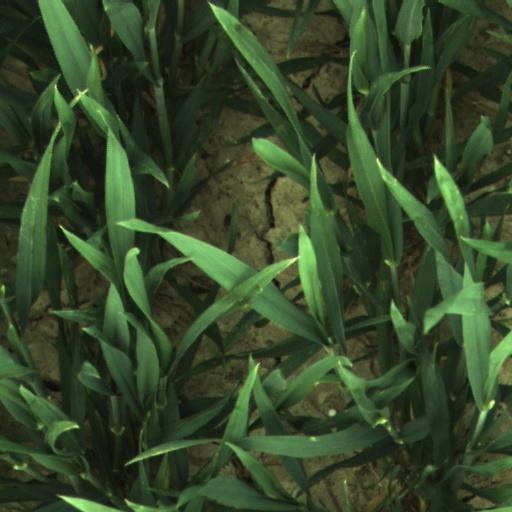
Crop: wheat